Arignar Anna Zoological Park

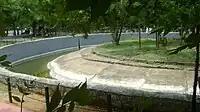
A typical moated enclosure

The park is located within the Vandalur reserve forest. The original landscape consisted of sparse scrub forests consisting of Carissa, Gmelina, Eugenia, Acacia, and Intsia with intermittent dry evergreen vegetation. The vegetation included a few cashew and eucalyptus trees. Much of the original vegetation was preserved apart from necessary deforestation for the construction of various facilities and roads. The original vegetation was augmented by newly planted dry evergreen trees. About 138 plant species have been recorded in the park. The park experiences a micro climate, different from the surrounding areas due to its dense vegetation. The Otteri lake is situated on the north-western side within the park and acts as a roosting ground for aquatic migratory birds. The lake attracts more than 10,000 migratory birds every year. The lake consists of planted Barringtonia trees, which serve as roost for the birds.